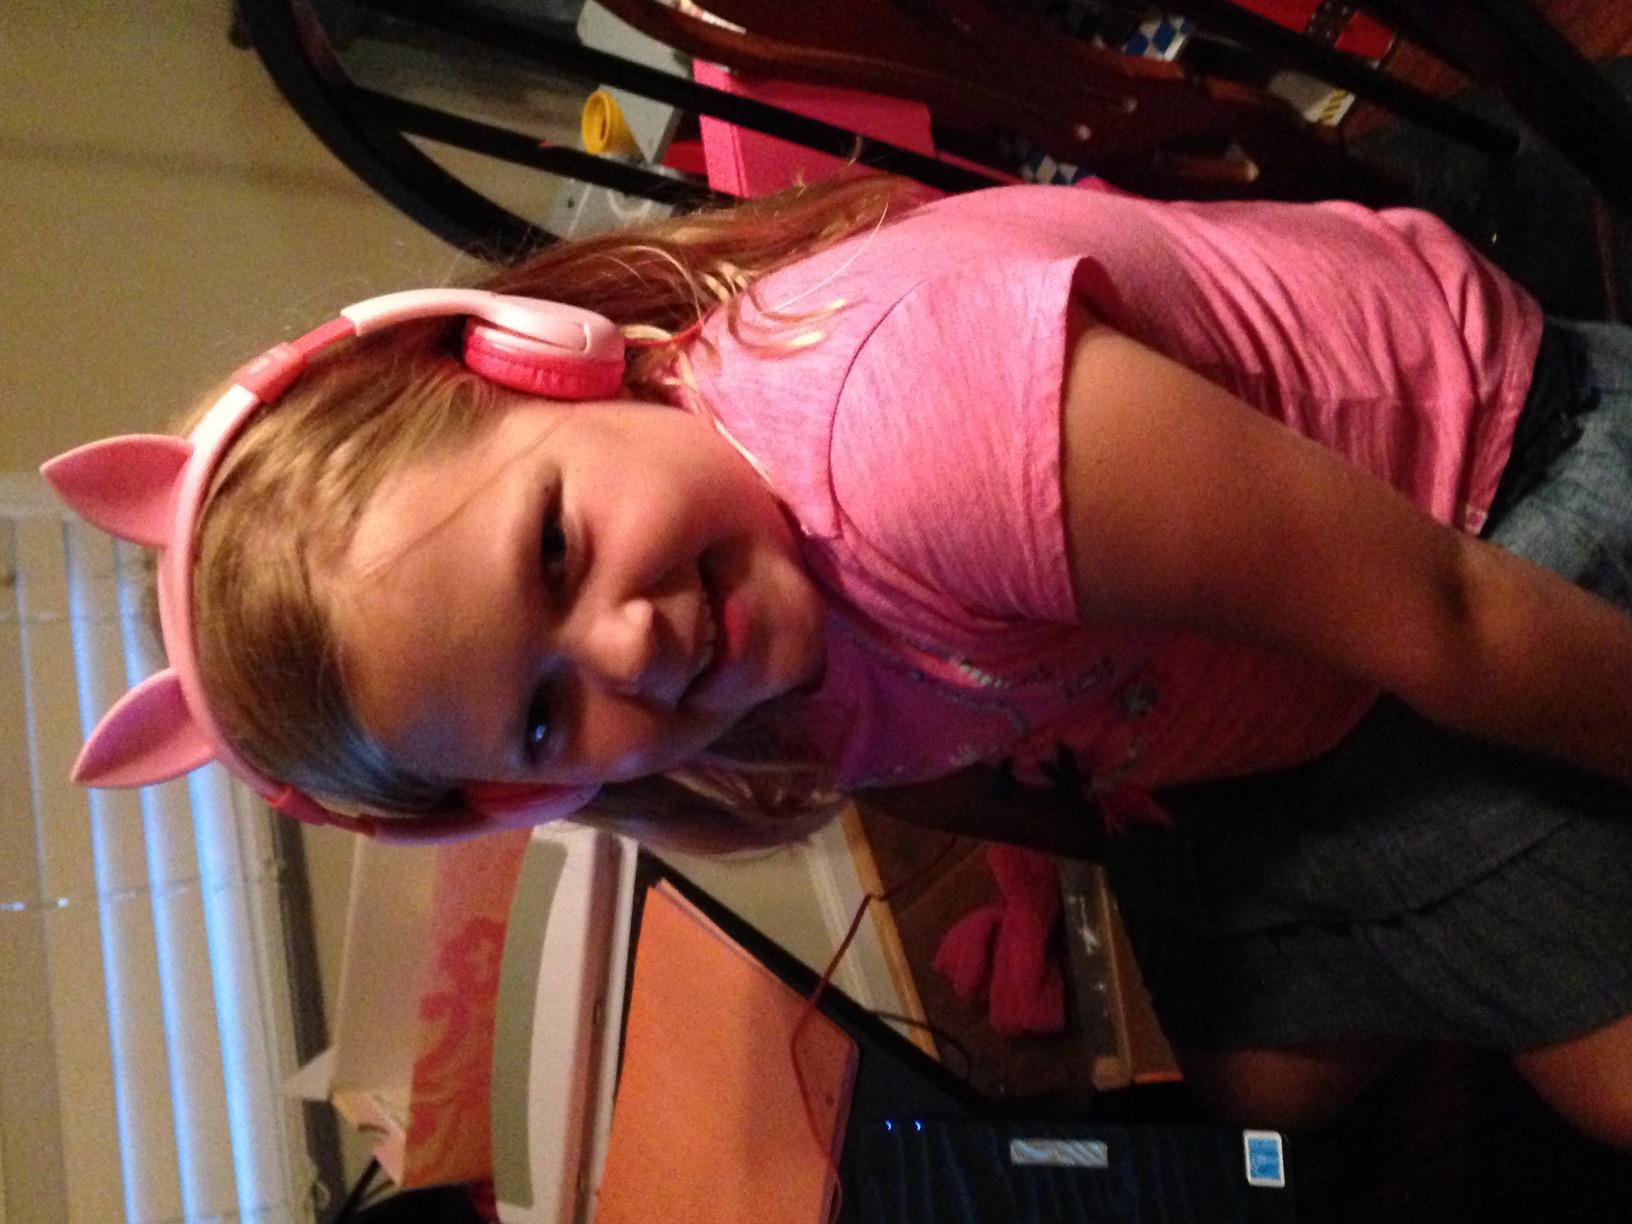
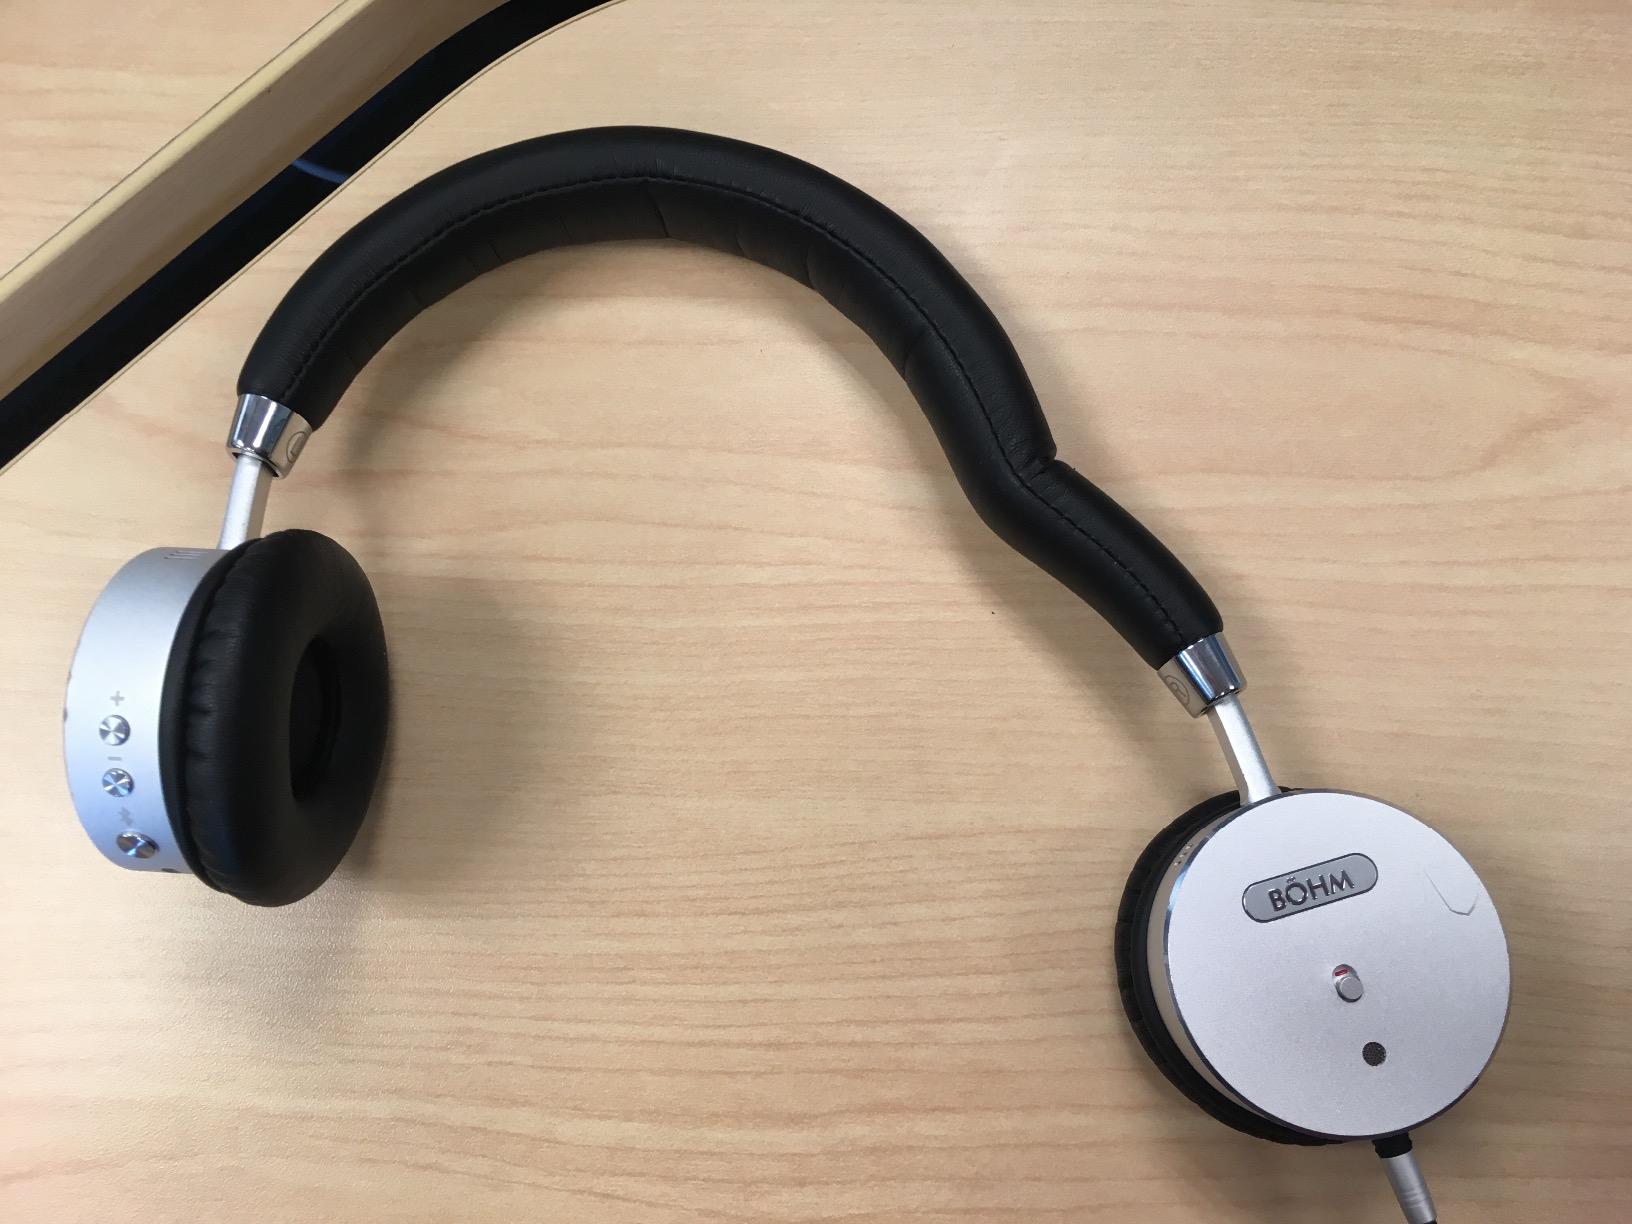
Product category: headphones
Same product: no